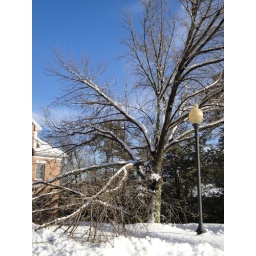
This tree outside of my office in Plymouth was damaged by the high winds of the storm on Wednesday night.